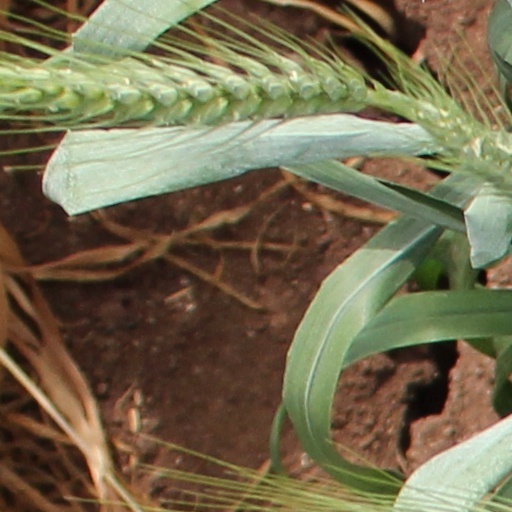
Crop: wheat